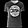
Label: T - shirt / top